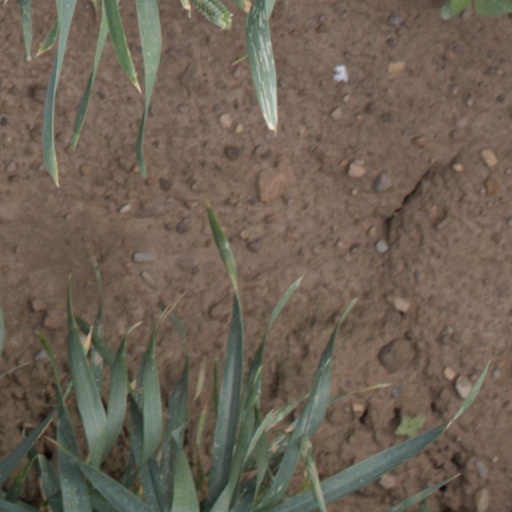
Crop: wheat